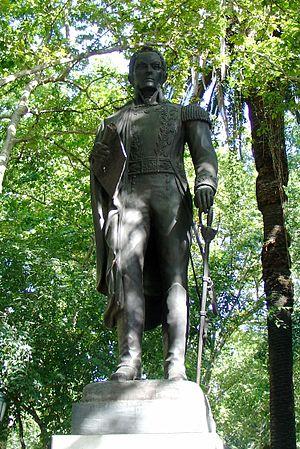
Statue de Simón_Bolívar. Avenue de la Liberté, Lisbonne (Portugal)
Simón José Antonio de la Santísima Trinidad Bolívar y Palacios, plus connu sous le nom de Simón Bolívar /siˈmon boˈliβaɾ/ et surnommé El Libertador, né le 24 juillet 1783 à Caracas au Venezuela, et mort le 17 décembre 1830 à Santa Marta en Colombie, fut un général et homme d'État vénézuélien.